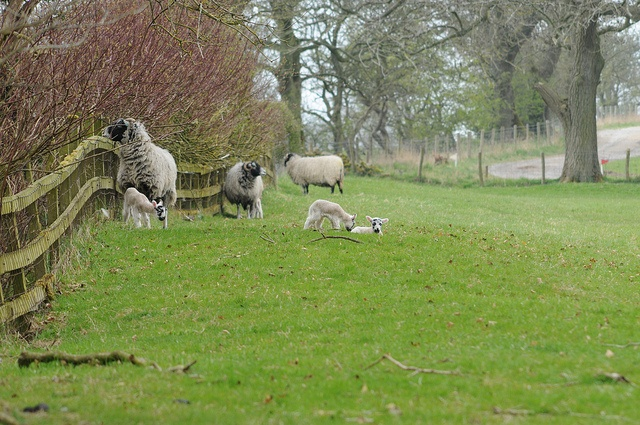
A group of livestock gather by a wooden fence.
A group of sheep inside a green pasture.
A herd of sheep walking along a lush green field.
some black and white sheep green grass and trees
Six sheep are standing near a wooden fence.